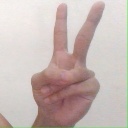
अक्षर: क